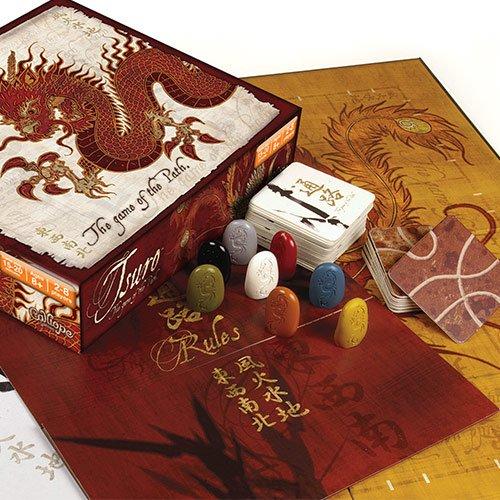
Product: Calliope Tsuro - The Game of The Path - A Family Strategy Board Game
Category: Toys & Games | Games & Accessories | Board Games
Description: FAMILY STRATEGY GAME: The board changes every time you play the game, making it unique and fun for adults and kids.
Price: $14.95 $ 14 . 95
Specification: ProductDimensions:9.6x9.6x2.1inches|ItemWeight:1.9pounds|ShippingWeight:1.94pounds|DomesticShipping:ItemcanbeshippedwithinU.S.|InternationalShipping:Thisitemisnoteligibleforinternationalshipping.LearnMore|ASIN:B002SQBB3O|Itemmodelnumber:20MFG|Manufacturerrecommendedage:8-12years